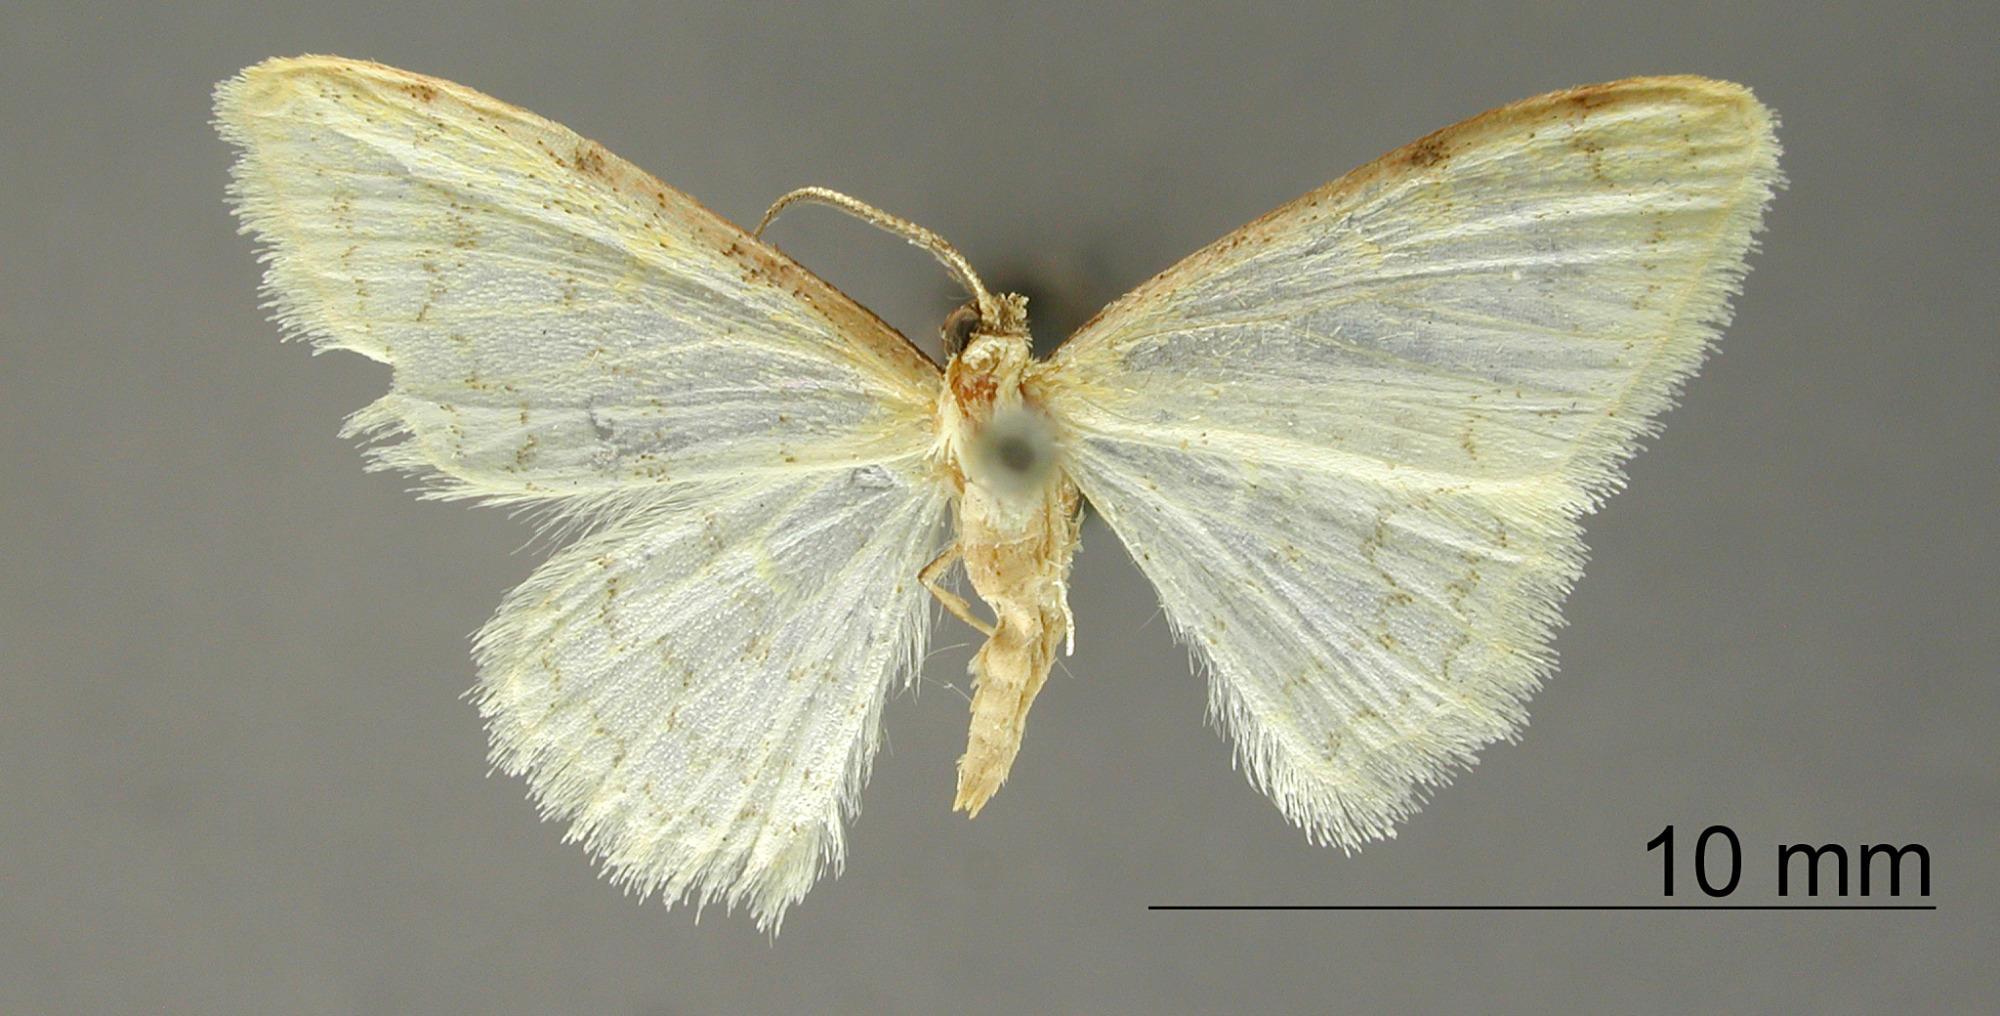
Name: Ptychopoda fractaria
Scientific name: Ptychopoda fractaria Schaus, 1913
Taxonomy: Animalia, Arthropoda, Insecta, Lepidoptera, Geometridae, Sterrhinae
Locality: Mount Poas, San Jose, Costa Rica